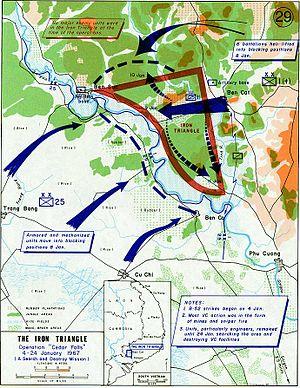
L’opération Cedar Falls est une opération militaire de type Recherche et destruction des forces américaines qui s'est déroulée du 8 au 28 janvier 1967 lors de la guerre du Viêt Nam. Elle rencontra un succès mitigé. L'opération entraîna le déplacement des populations civiles du district de Cu Chi, la destruction de leurs habitations ainsi que la défoliation de régions entières.